Seongho Cha

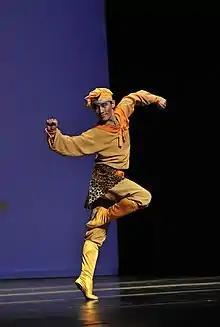
Seongho Cha performing in 2009

Seongho Cha (Korean: 차성호; also known as Jimmy Cha) is a South Korean dancer currently with the New York-based Shen Yun Performing Arts. Cha began dancing at the age of 15 and rose to prominence in his home country of South Korea, winning top honors at a national ballet competition and going on to represent South Korea at the 2006 USA International Ballet Competition.